Pound sterling

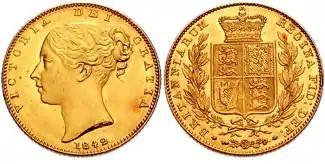
"Shield reverse" sovereign of Queen Victoria, 1842

During the American War of Independence and the Napoleonic wars, Bank of England notes were legal tender, and their value floated relative to gold. The Bank also issued silver tokens to alleviate the shortage of silver coins. In 1816, the gold standard was adopted officially, with silver coins minted at a rate of 66 shillings to a troy pound (weight) of sterling silver, thus rendering them as "token" issues (i.e. not containing their value in precious metal). In 1817, the sovereign was introduced, valued at 20/–. Struck in 22‑carat gold, it contained 113 grains or of fine gold and replaced the guinea as the standard British gold coin without changing the gold standard.